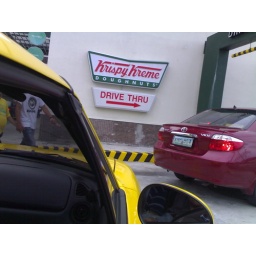
in our yellow car